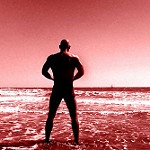
Scene: Outdoor